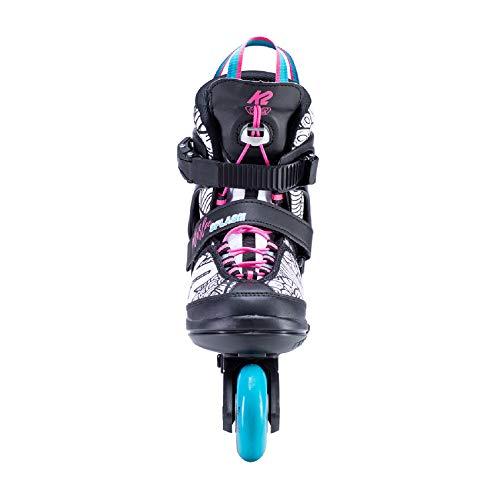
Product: K2 Skate Marlee Splash Inline Skate
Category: Sports & Outdoors | Outdoor Recreation | Skates, Skateboards & Scooters | Inline & Roller Skating | Inline Skates | Children's Inline Skates
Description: Great Condition.
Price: $89.95
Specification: Product Dimensions:         4.5 x 18.1 x 15 inches    |Shipping Weight: 6 pounds (View shipping rates and policies)|ASIN: B07W7TJ8PN|Item model number: 30E0222.1.1.L|    #220    in Children's Inline Skates